First Italian War of Independence

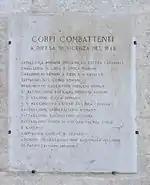
Commemorative plaque for the troops who fought at Vicenza in 1848

In the north, the Austrians entered Belluno on 5 May and on 6 May a brigade crossed the Piave at Feltre. Meanwhile, the first divisions of Ferrari's force arrived at Treviso. Convinced that the Austrians were advancing on Bassano del Grappa from the north, Durando stationed his troops there and arranged for Ferrari and his forces to be stationed near Montebelluna.